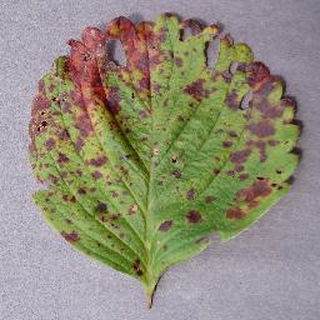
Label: strawberry_leaf_scorch